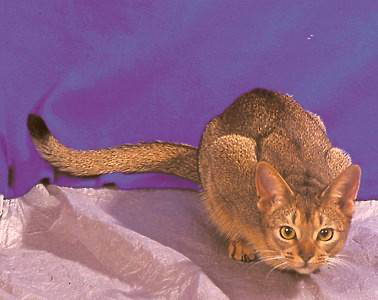
Animal: cat
Breed: Abyssinian